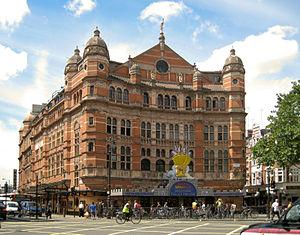
Palace Theatre (Londres)
Thomas Edward Collcutt né le 16 mars 1840 à Oxford et mort le 7 octobre 1924 à Southampton, est un architecte anglais de l’époque victorienne qui conçoit plusieurs bâtiments importants à Londres, dont l’ hôtel Savoy, le Lloyd's Register of Shipping et le Palace Theatre.